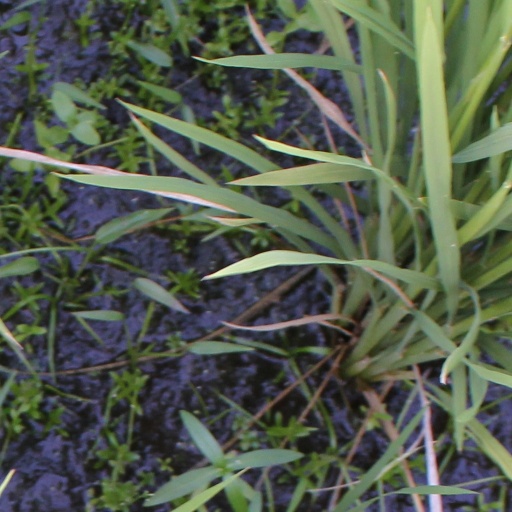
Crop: rice